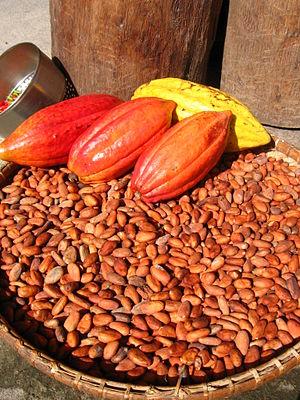
Le rôle de l'alimentation dans la prévention des cancers est de plus en plus mis en évidence par la recherche sur le cancer.